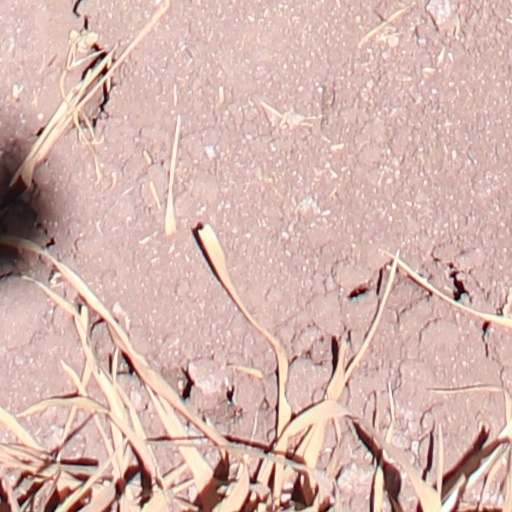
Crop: wheat